Tomasz Ptak

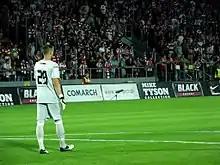
Ptak with Stomil Olsztyn in 2012

Tomasz Ptak (born 9 February 1992) is a Polish professional footballer who plays as a goalkeeper for Zatoka Braniewo. He joined the Polish Land Forces in 2016 and was assigned to duty in Latvia following the 2020–21 season.